Andrea Dovizioso

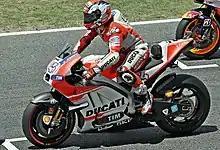
Dovizioso at the 2015 Catalan Grand Prix.

Dovizioso remained at Ducati for a third successive season, where he was joined by fellow Italian rider, Andrea Iannone, who moved from Pramac Racing. He took the first pole position of the season in Qatar, out-qualifying the rest of the field by 0.2 seconds. In the race, he started well and battled with the factory Yamahas of Valentino Rossi and Jorge Lorenzo. He finished in second place behind Rossi, taking his first podium since the Dutch TT in June 2014. Teammate Iannone finished just behind in third place, giving the factory team their first double podium finish since the 2010 Aragon Grand Prix. In the following two races, he finished in second position. However, Dovizioso's form took a huge dip as he struggled with mechanical and crashes. Having scored 4 podiums from the first 5 races, he only added 1 more to his total for the rest of the season. He finished seventh in the championship.